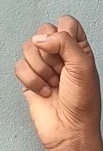
ASL sign: S